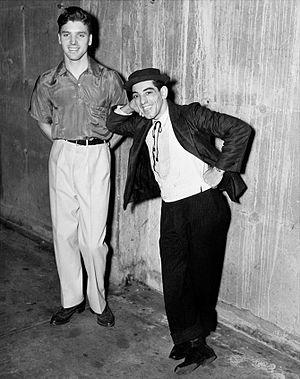
Nick Cravat est un acteur américain, né le 11 janvier 1912 à New York, New York, et décédé d'un cancer le 29 janvier 1994 à Woodland Hills. Il était un ami d'enfance de Burt Lancaster avec qui il forma un duo et qui mourut la même année que lui.
Burt Lancaster [bɝt ˈlænkæstɚ], né le 2 novembre 1913 à New York et mort le 20 octobre 1994 à Los Angeles, est un acteur et réalisateur américain.